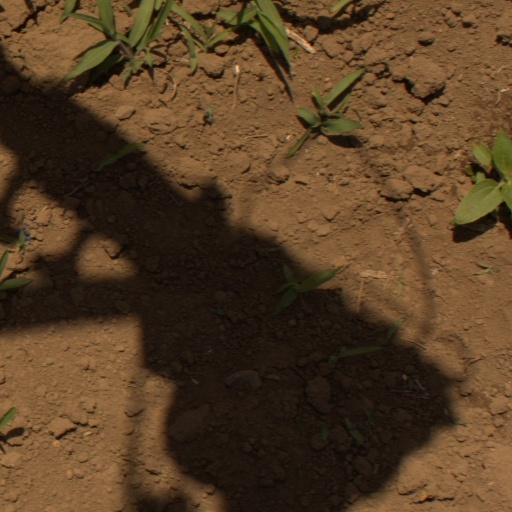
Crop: Jerusalem artichoke